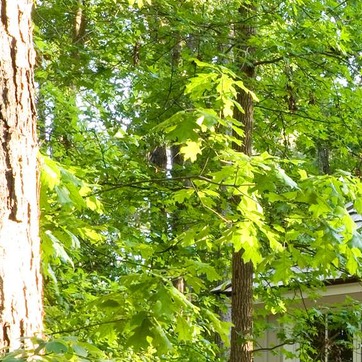
Material: foliage